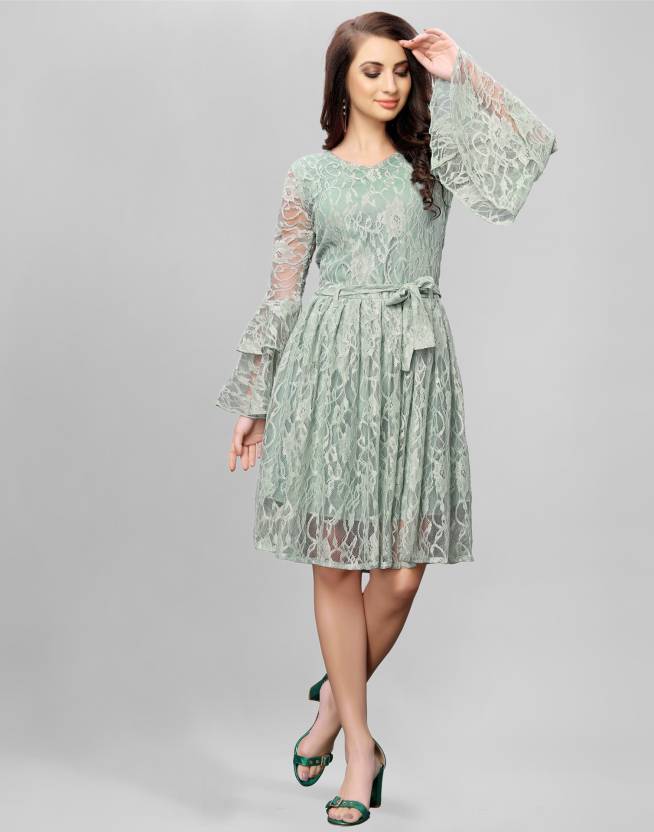
Product: Women Fit and Flare Light Green Dress
Price: ₹529
Colors: Light Green
Pattern: Solid, Embellished, Self Design
Description: This Selvia Dress Made of Russell Net Fabric On Net Work Looks Pretty For Party Wear
Other details: Dress Length : 42 Inch, Top Sleeve : 22 Inch